Little Kanawha River

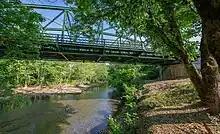
Little Kanawha River at Glenville Truss Bridge

The Little Kanawha River is a tributary of the Ohio River, 169 mi (269 km) long, in western West Virginia in the United States. Via the Ohio, it is part of the watershed of the Mississippi River, draining an area of 2,320 mi (6,009 km) on the unglaciated portion of the Allegheny Plateau. It served as an important commercial water route in the early history of West Virginia, particularly in the logging and petroleum industries.